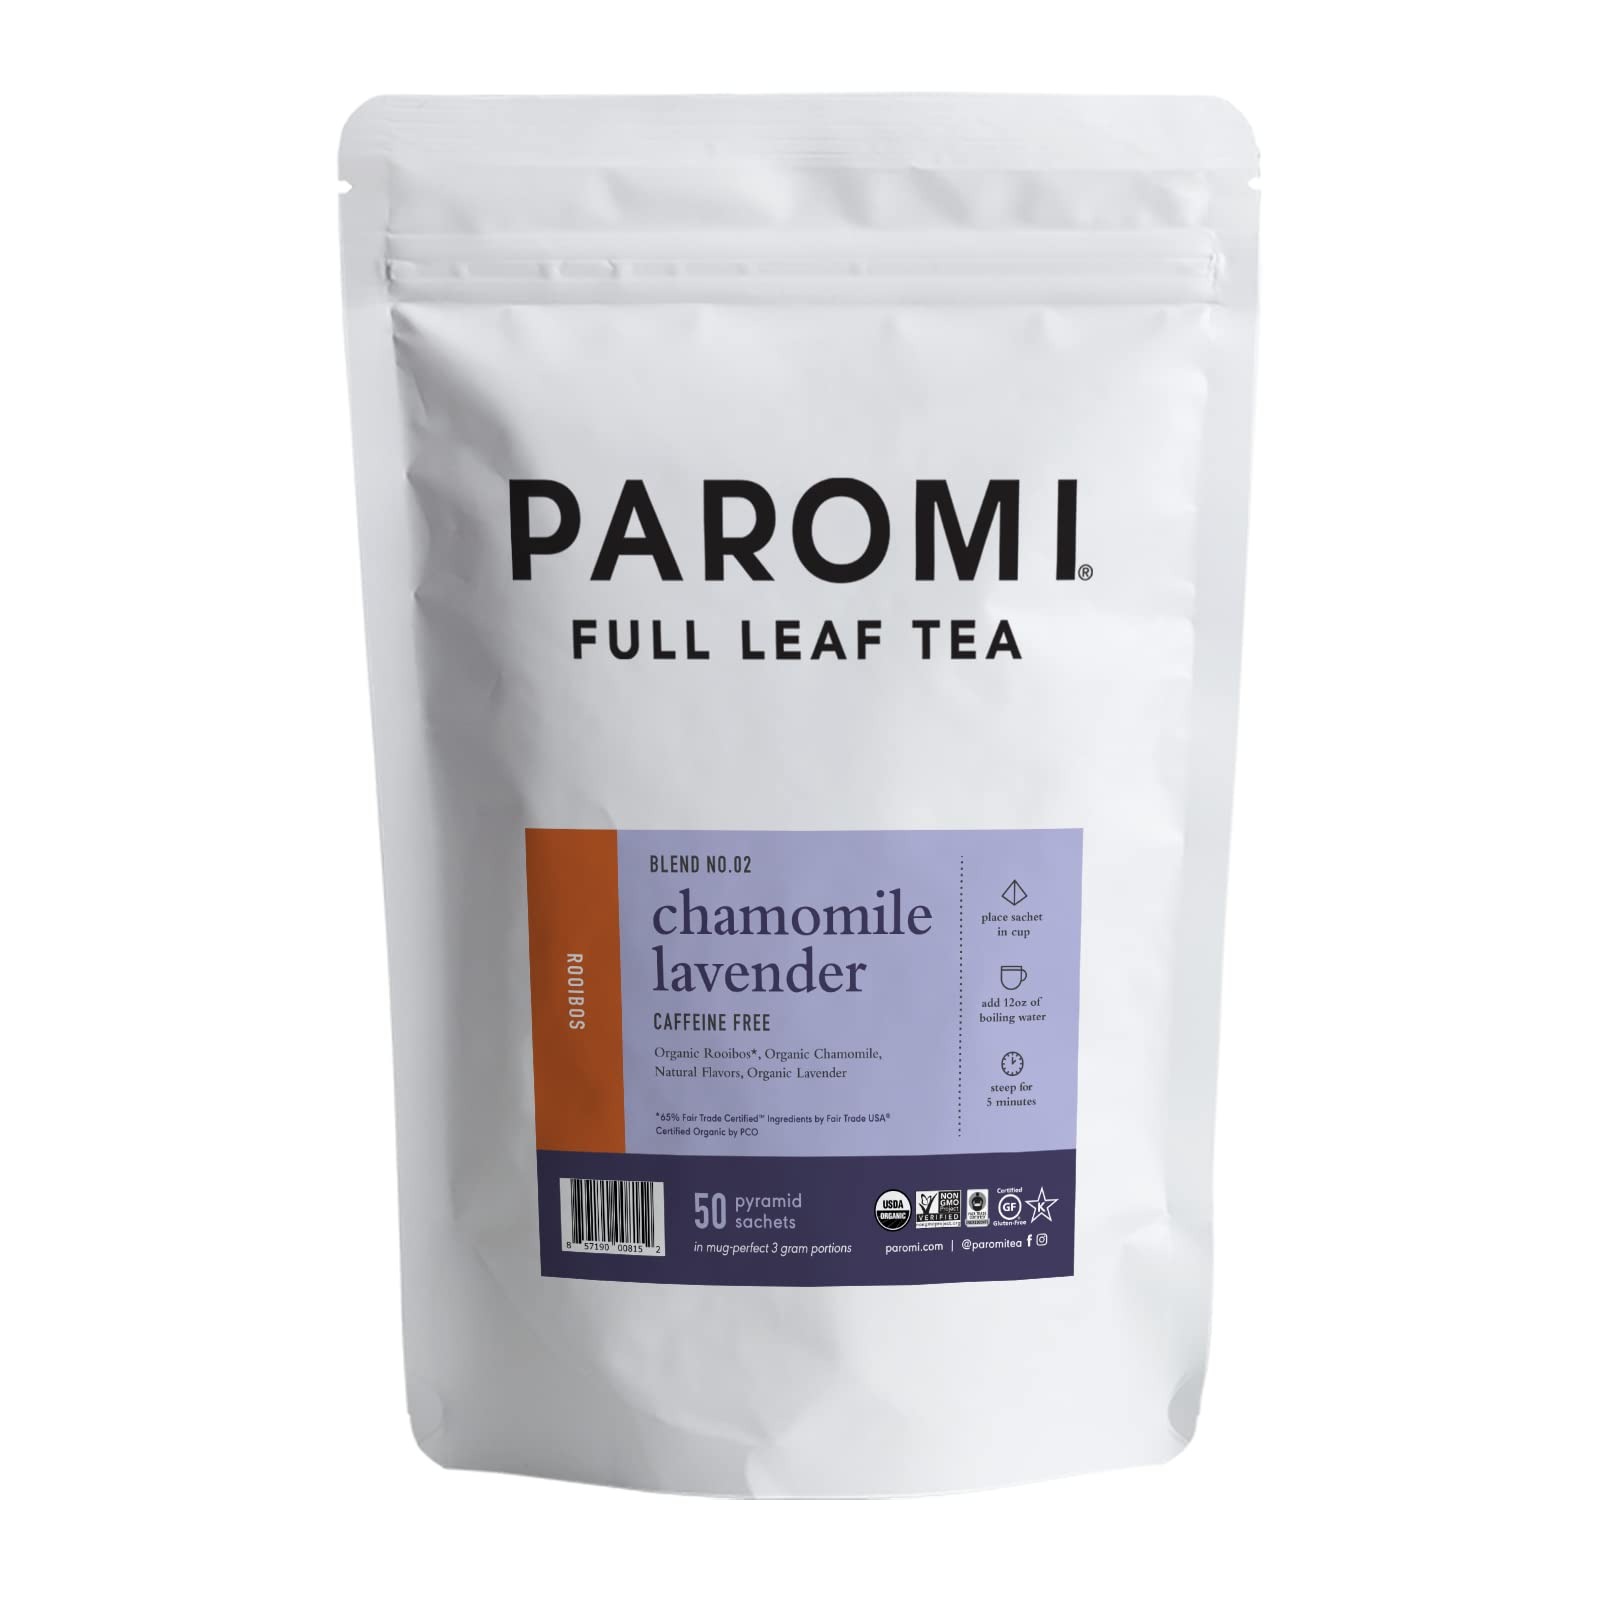
Item Name: Paromi Chamomile Lavender Rooibos, Resealable Pouch, 50 Count
Bullet Point 1: Organic Chamomile Lavender Tea: South African rooibos adds unique body to this floral, fragrant herbal brew and a sweet, nutty taste; So smooth, a cup a day will melt the stresses away
Bullet Point 2: Resealable Pouch: The pyramid sachets come in a practical resealable pouch for extended freshness; Get these to refill your existing Paromi jars or as a convenient way to carry your Paromi tea wherever you go
Bullet Point 3: Certified Organic, Non GMO, Fair Trade, Gluten Free, Kosher: We source ingredients from the best producers in the world and screen them with an independent lab to ensure they're free of unwanted substances
Bullet Point 4: Enjoy It Any Way You Want: Hot, iced, sweetened or not, alone or in a recipe, each of our green teas, Organic Black Teas, oolong teas, herbal teas, rooibos teas, white teas, yerba mate and matcha have endless possibilities
Bullet Point 5: It's Your Oasis From The Ordinary: We combine the purest ingredients in precise, small batches until we reach the perfect balance; Our teas look, taste and smell unlike any you've tried
Value: 1.0
Unit: Count

Price: 33